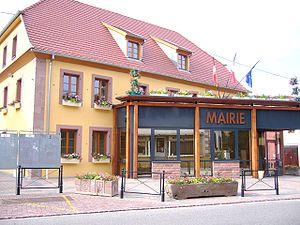
Lièpvre est une commune française située dans le département du Haut-Rhin, en région Grand Est.